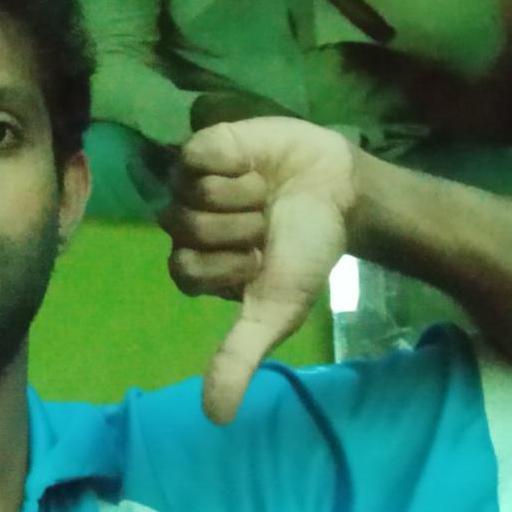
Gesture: dislike